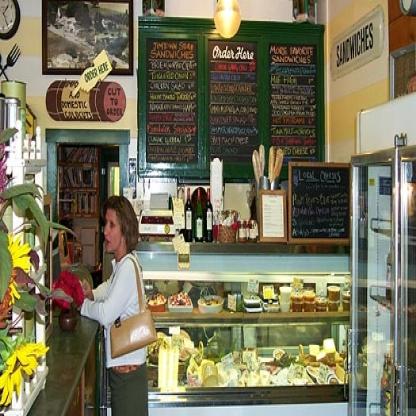
Scene: Indoor